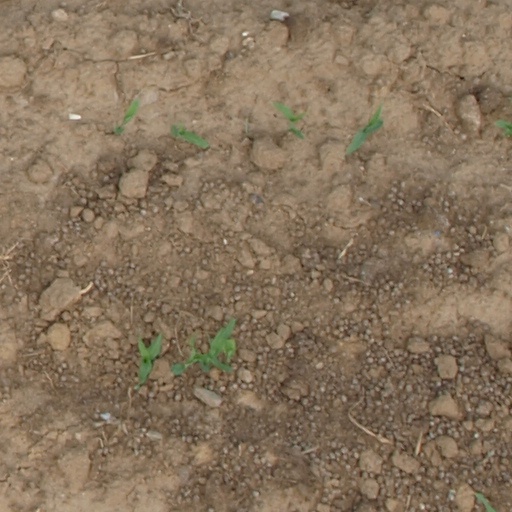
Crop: maize; corn